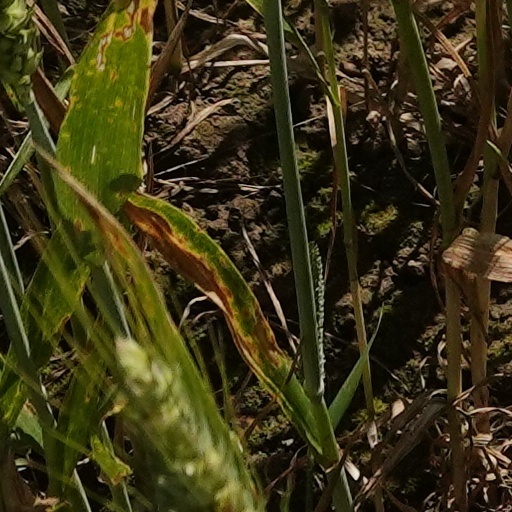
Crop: wheat